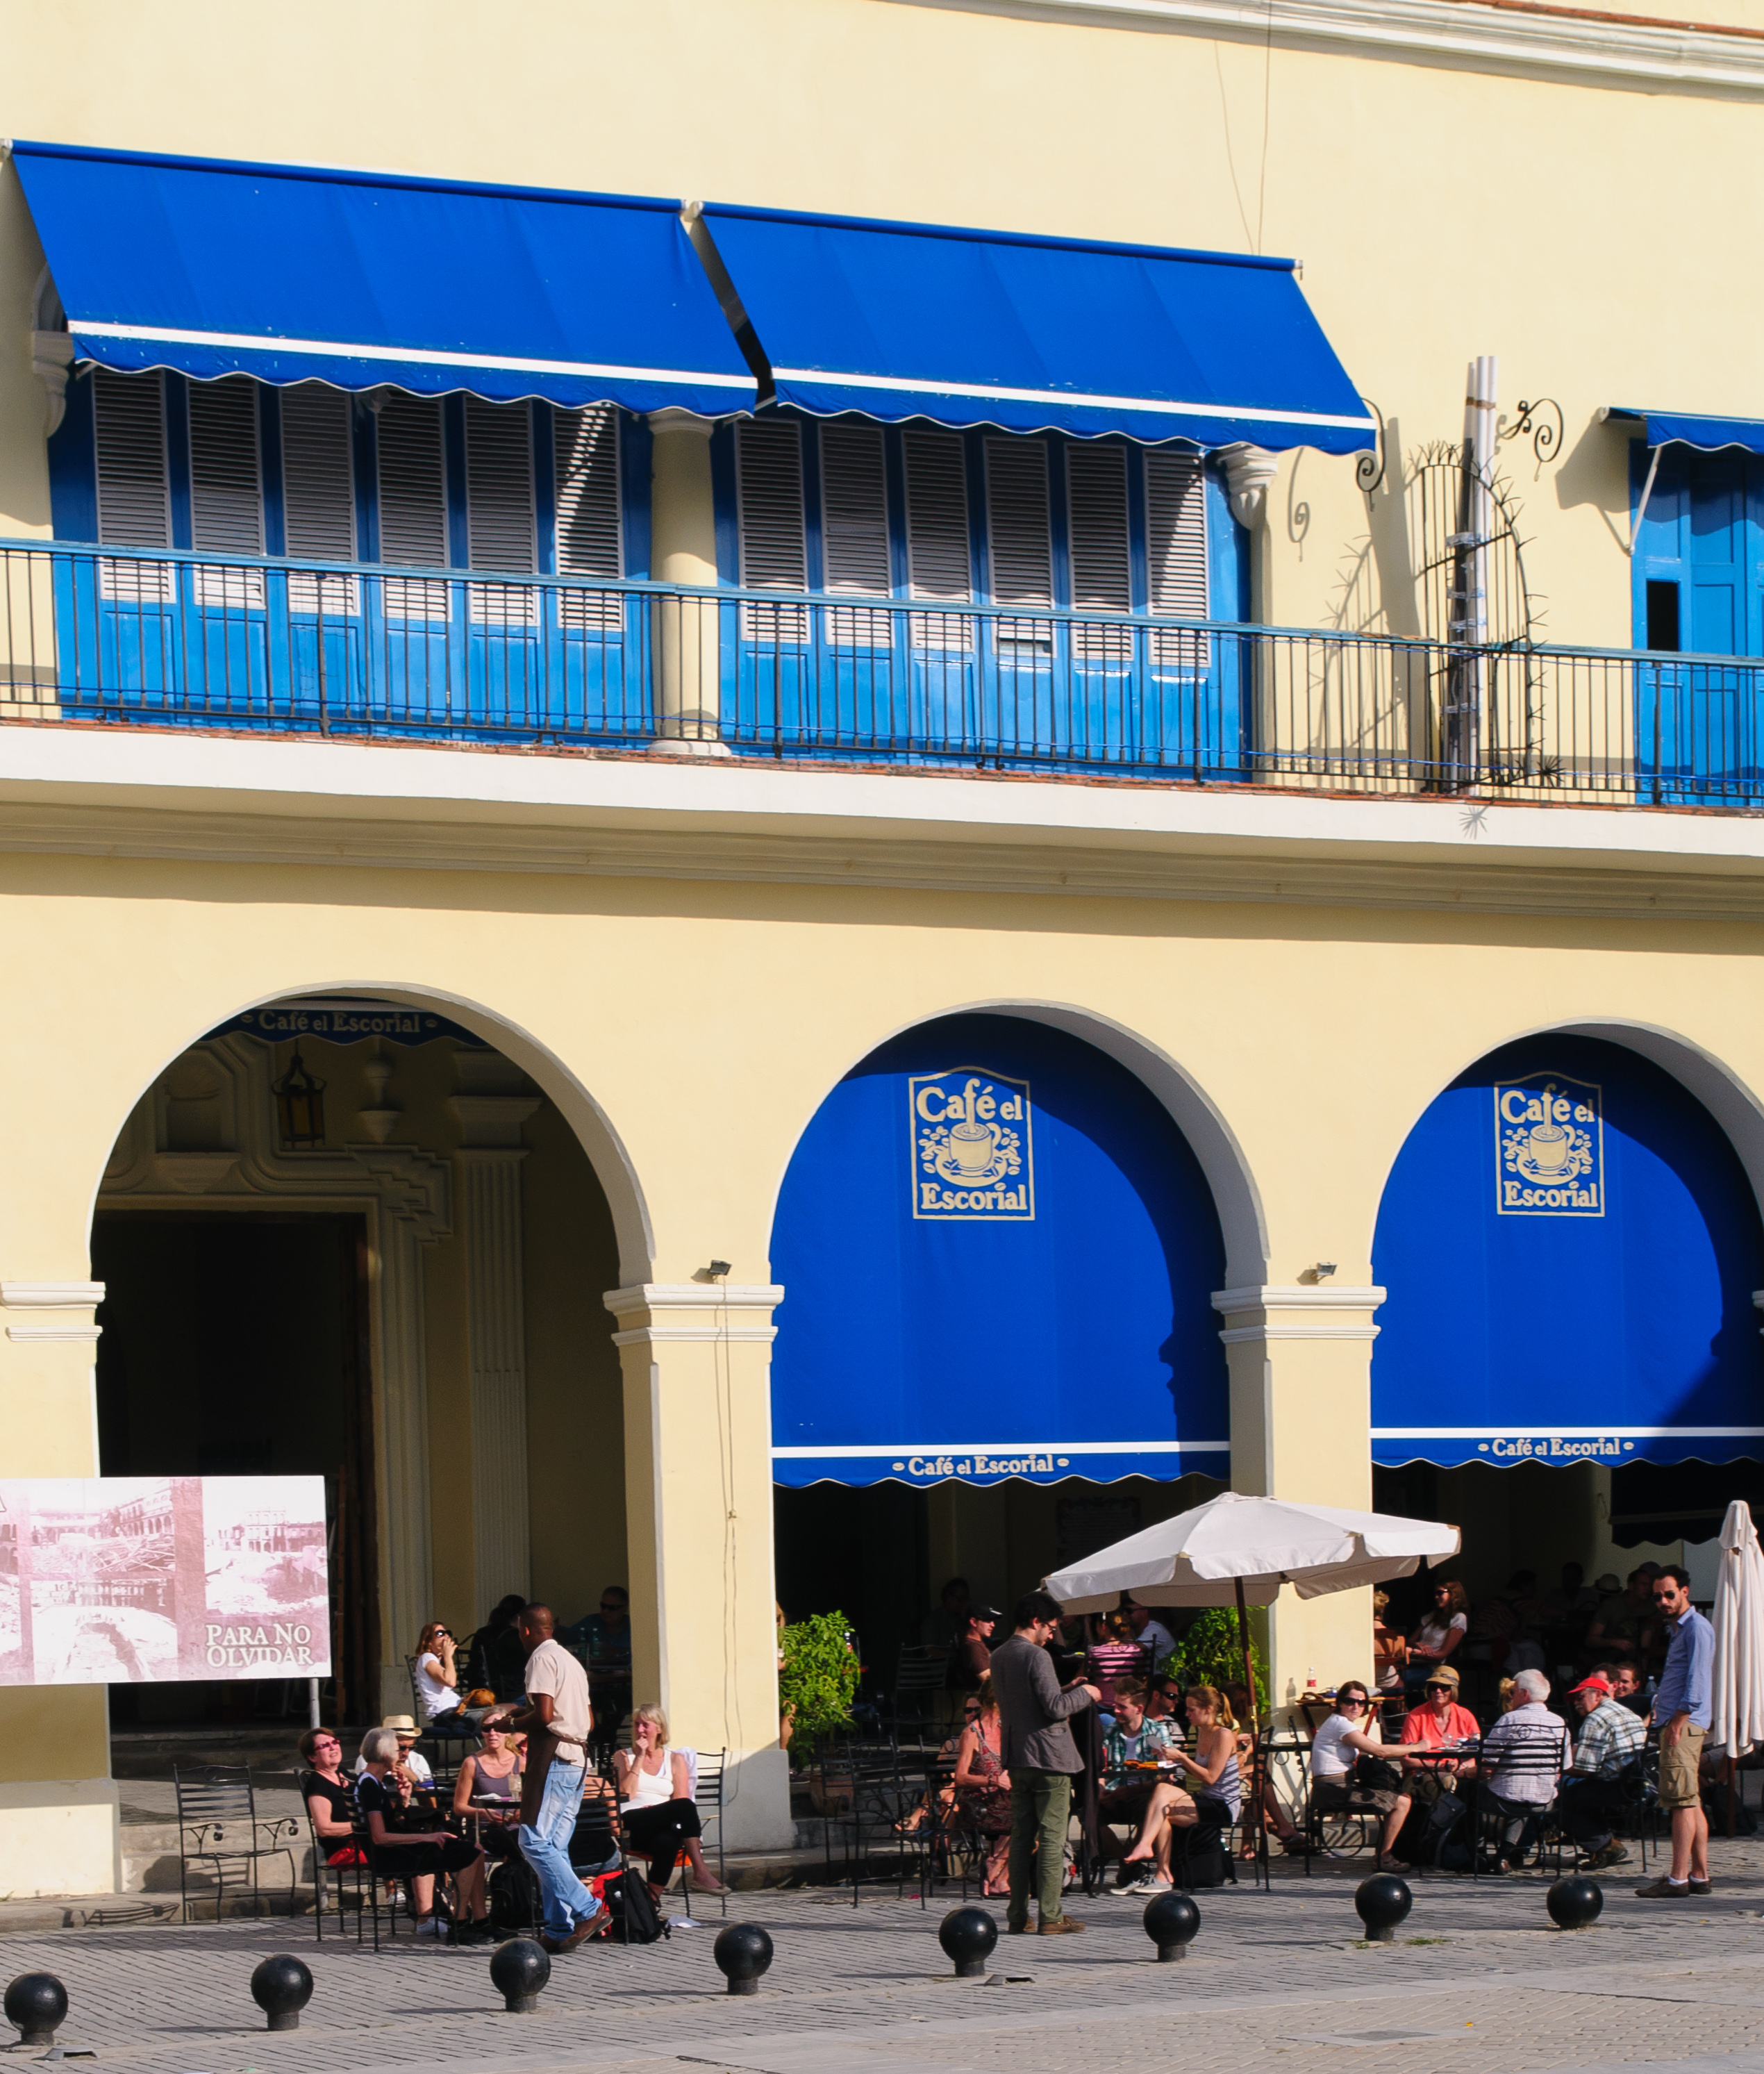
architecture, structure, city, downtown, transport, facade, tourism, stadium, public transport, cuba, d300, lahabana, sport venue